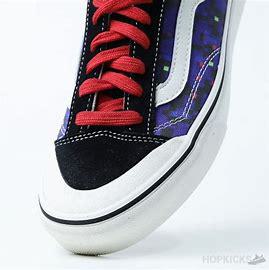
Brand: Vans
Model: Style 36 Decon Sf Skate